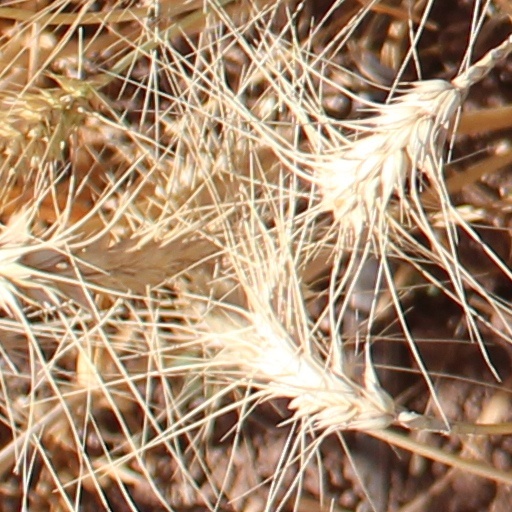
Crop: wheat